Describe the emotion expressed in this image:  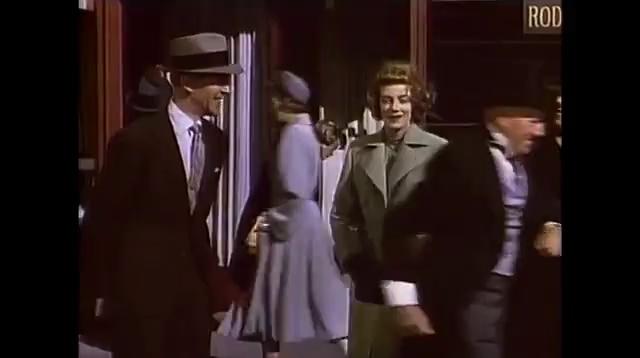
This person displays Fear, valence and arousal with high intensity.